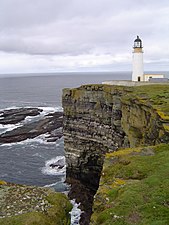
Westray / Historie
Westray er en ø på Orkneyøerne i Skotland med ca. 550 indbyggere, 28 km nord for Kirkwall. Øen har et areal på 47,13 kvadratkilometer og er den sjette største af Orkneyøerne. Grundbjerget består af sandsten. Der er lidt tørv på øen og den er kendt for sine frodige græsmarker og kvægavl. Øens hovederhverv er fiskeri, landbrug og turisme.